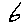
Label: 6